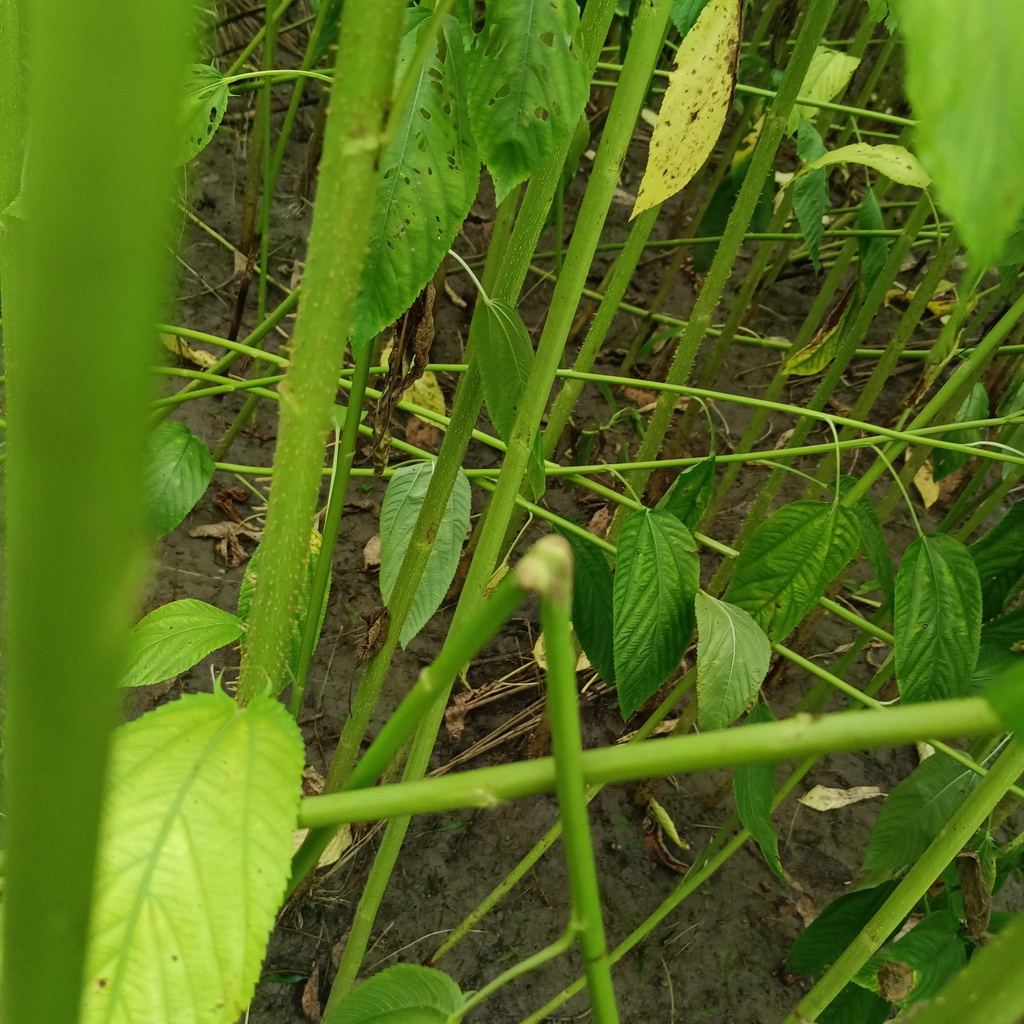
Label: Dieback